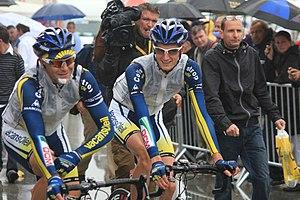
Wouter Poels dit Wout Poels est un coureur cycliste néerlandais. Professionnel depuis 2009, il est membre de l'équipe Bahrain-McLaren. Il a notamment remporté Liège-Bastogne-Liège en 2016.